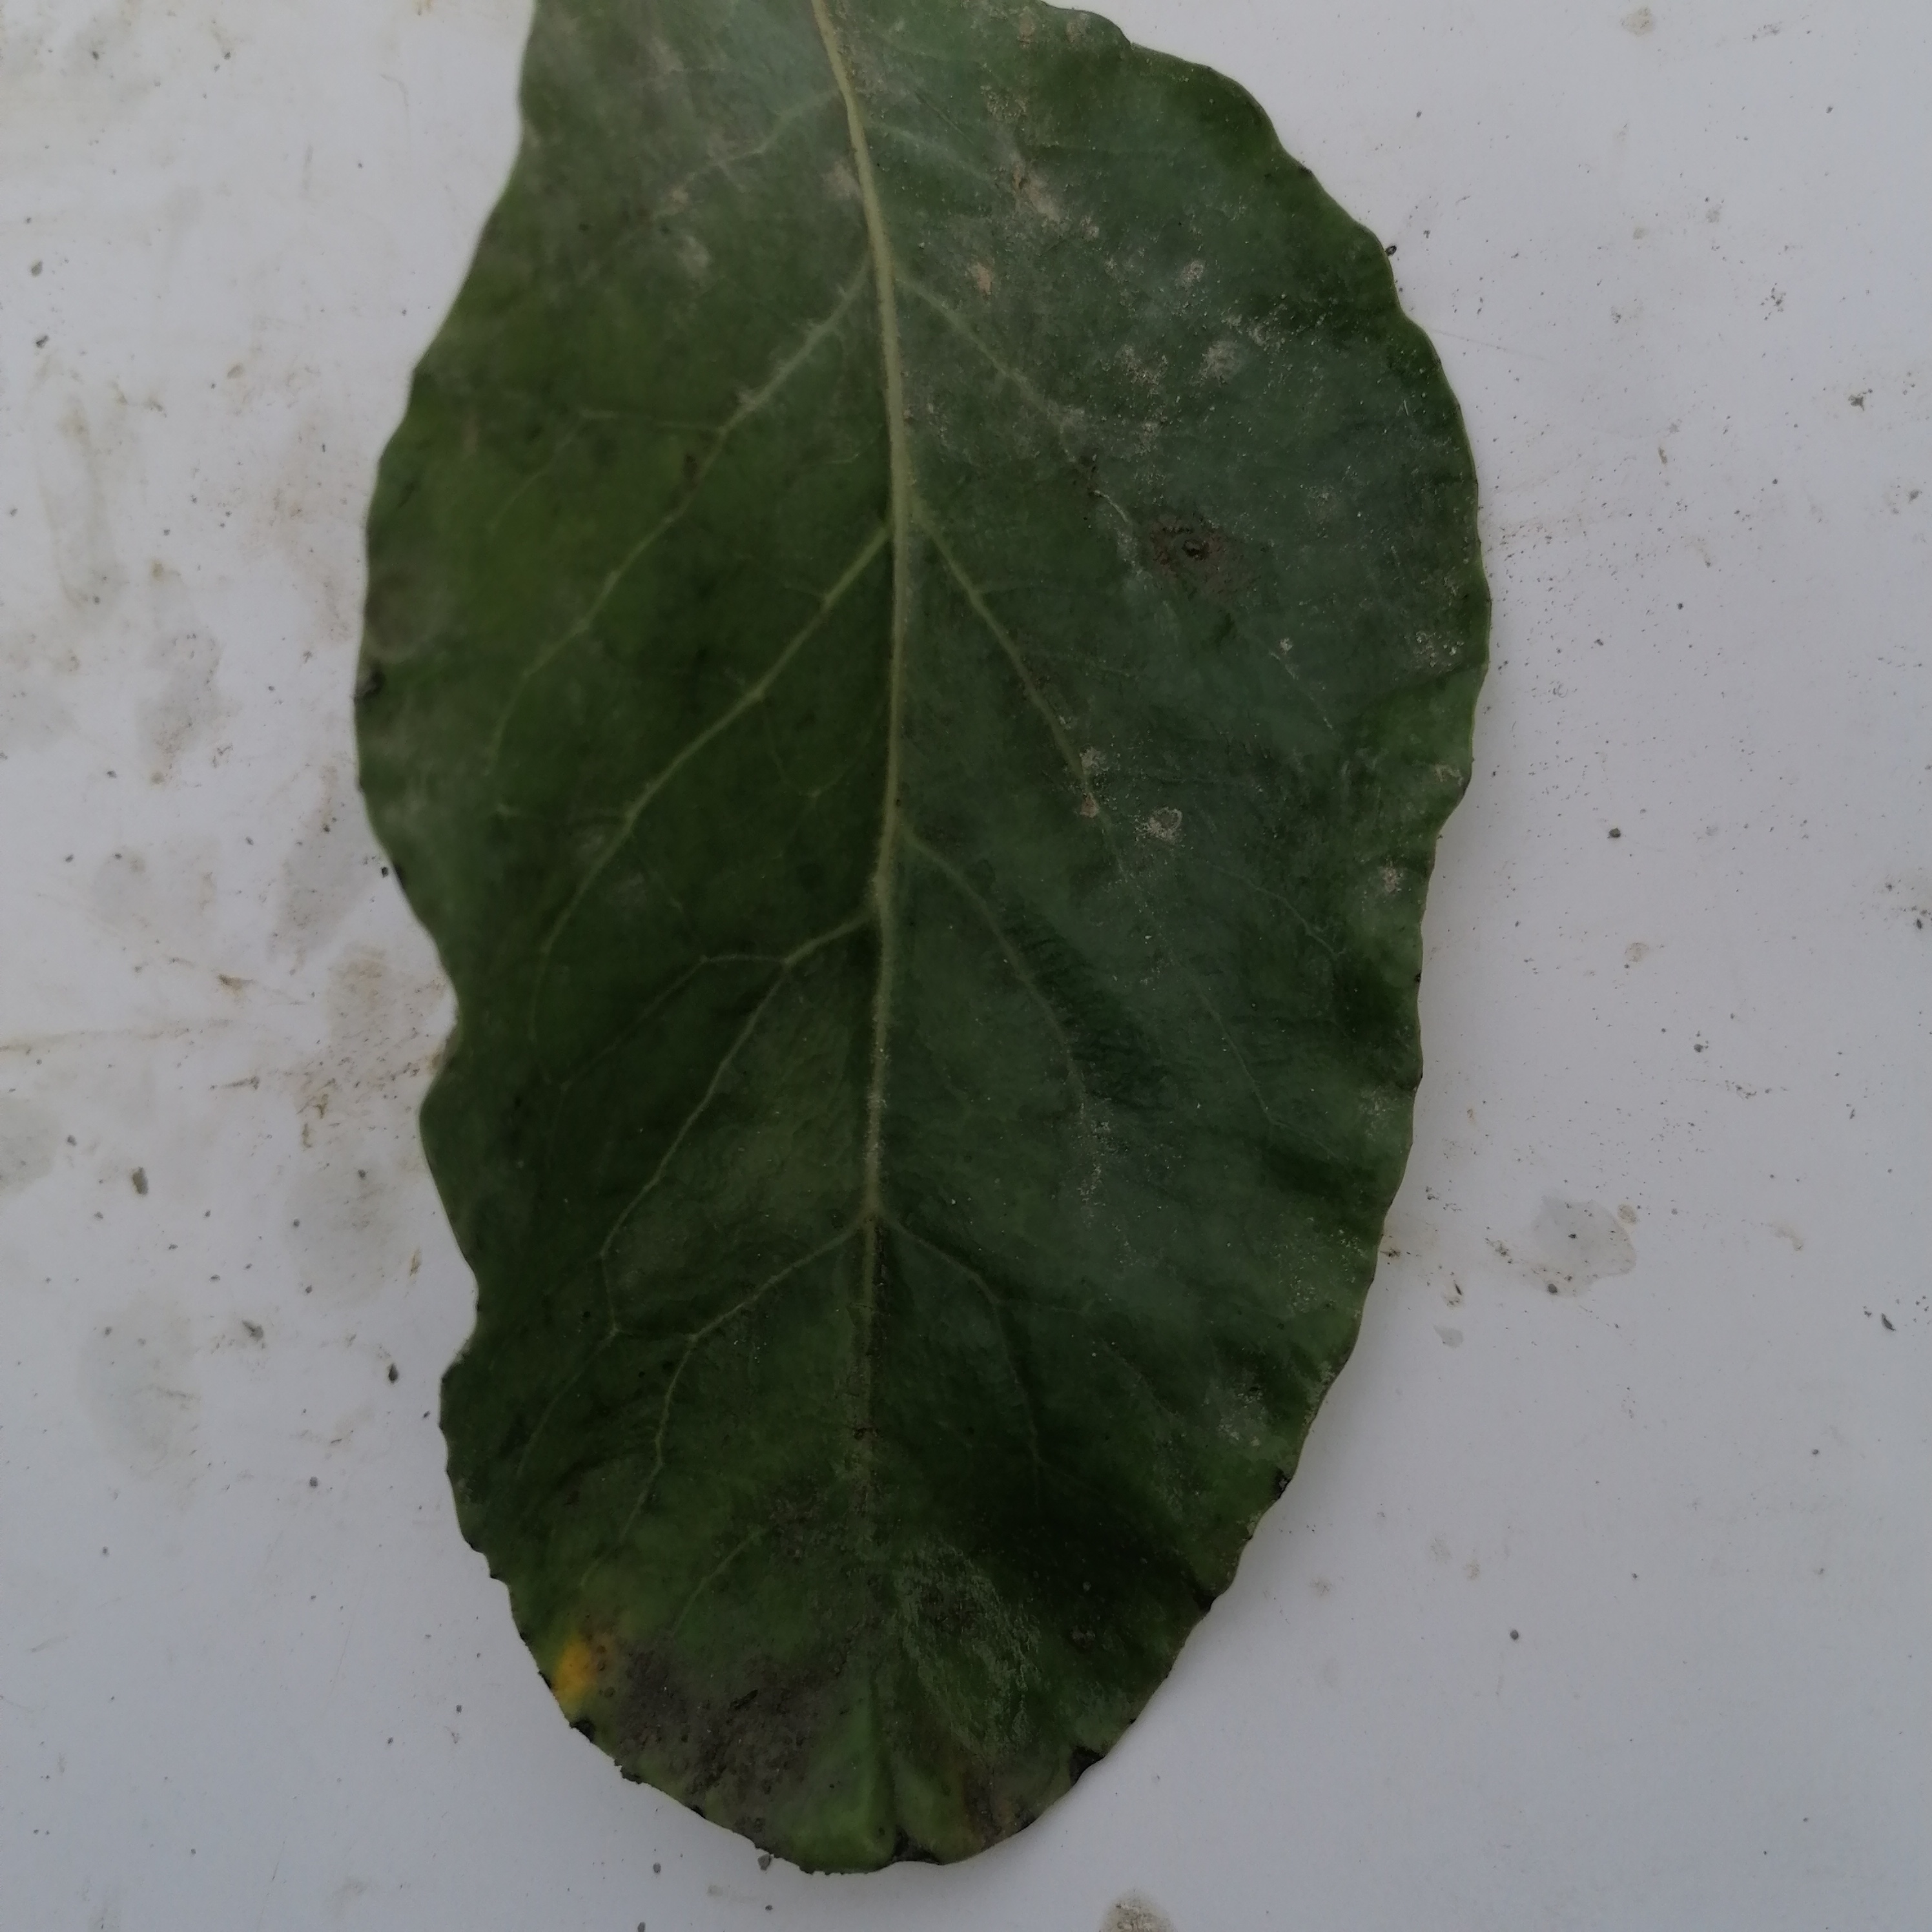
Label: Black Rot